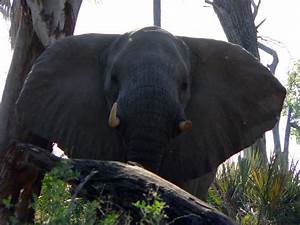
Label: elefante